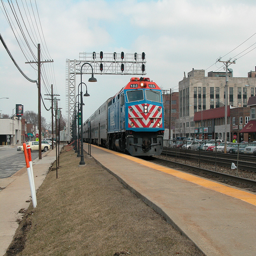
A train coming down the tracks through a town.
A train passing through a downtown retail area.
A train is driving through the middle of a town.
A parked train in the middle of town
A train is traveling toward the observer in an urban environment.